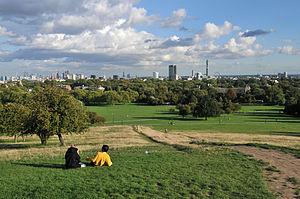
Primrose Hill est une colline située dans le district de Camden, à Londres. Elle culmine à 78 m et offre une vue panoramique sur le Central London au sud-est, ainsi que sur Belsize Park et Hampstead au nord. La colline se trouve au nord de Regent's Park. Primrose Hill a donné son nom au quartier environnant.